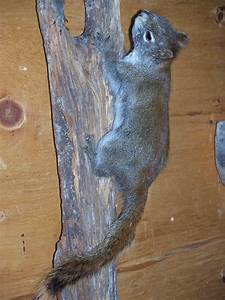
Label: squirrel